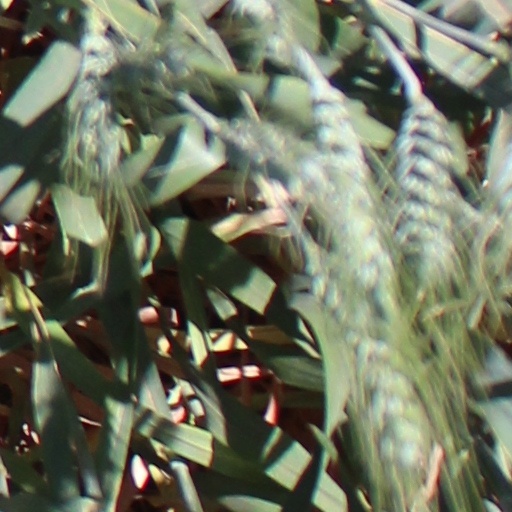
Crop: wheat